History of the Men's T20 World Cup

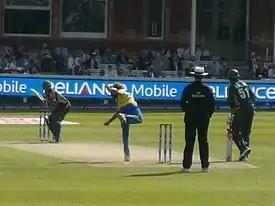
Lasith Malinga bowling from the Nursery End in the 2009 Final at Lord's.

The ICC Men's T20 World Cup (earlier known as ICC World Twenty20) was first held in 2007. It was first decided that every two years an ICC T20 World Cup tournament is to take place, except in the event of an ICC Cricket World Cup being scheduled in the same year, in which case it will be held the year before. The first tournament was in 2007 in South Africa where India defeated Pakistan in the final. Two Associate teams had played in the first tournament, selected through the 2007 ICC World Cricket League Division One, a 50-over competition. In December 2007 it was decided to hold a qualifying tournament with a 20-over format to better prepare the teams. With six participants, two would qualify for the 2009 World Twenty20 and would each receive $250,000 in prize money. The second tournament was won by Pakistan who beat Sri Lanka by 8 wickets in England on 21 June 2009. The 2010 ICC World Twenty20 tournament was held in West Indies in May 2010, where England defeated Australia by 7 wickets. The 2012 ICC World Twenty20 was won by the West-Indies, by defeating Sri Lanka at the finals. For the first time, a host nation competed in the final of the ICC World Twenty20. There were 12 participants for the title including Ireland and Afghanistan as 2012 ICC World Twenty20 Qualifier. It was the first time the World Twenty20 tournament took place in an Asian country. Pakistan was the only team to reach the last four in the first four editions of the tournament. 2014 saw the expansion to 16 teams featuring three teams making their debuts. Sri Lanka yet again made it to the Finals this time winning after their two other appearances in previous finals. The ICC Men's T20 World Cup has had five champions from six tournaments.